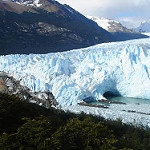
Scene: Outdoor